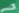
Number: 7